Surface-supplied diving

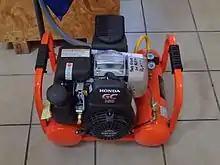
Low pressure breathing air compressor intended for air-line diving

The standard diving helmet (Copper hat) is made of two main parts: the bonnet, which covers the diver's head, and the corselet which supports the weight of the helmet on the diver's shoulders, and is clamped to the suit to create a watertight seal. The bonnet is attached and sealed to the corselet at the neck, either by bolts or an interrupted screw-thread, with some form of locking mechanism.